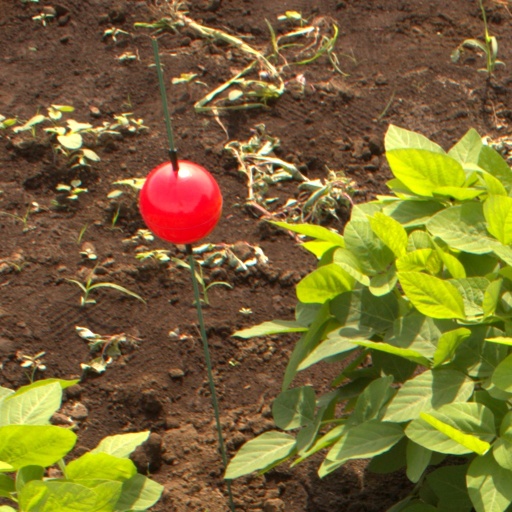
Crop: soybean